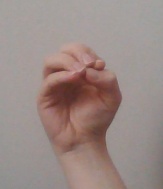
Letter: ha